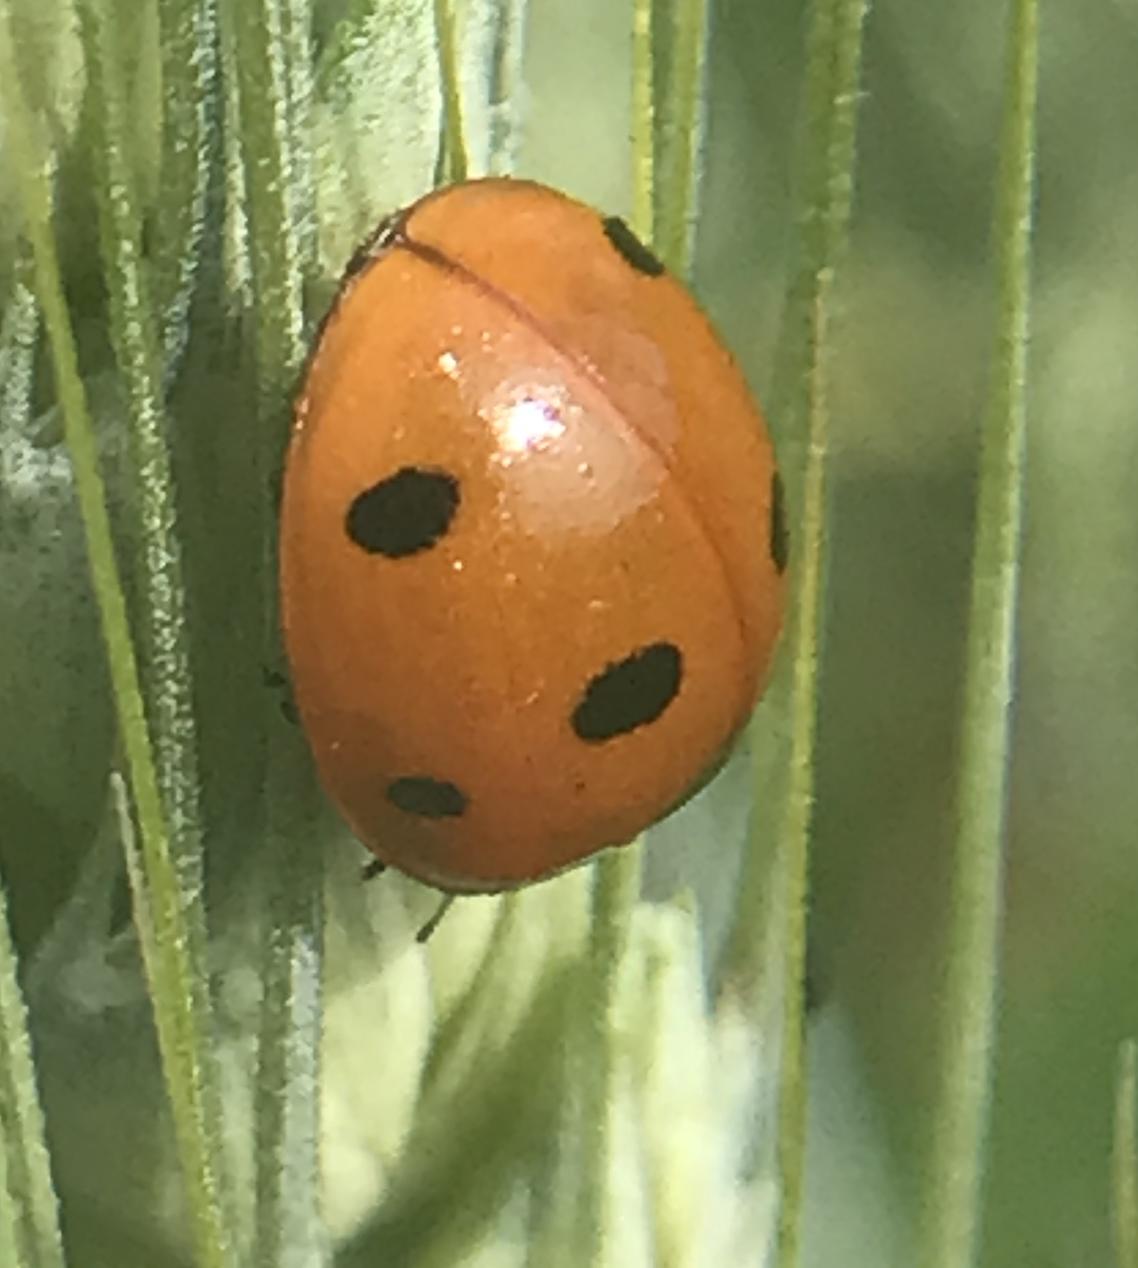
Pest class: predators